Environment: real
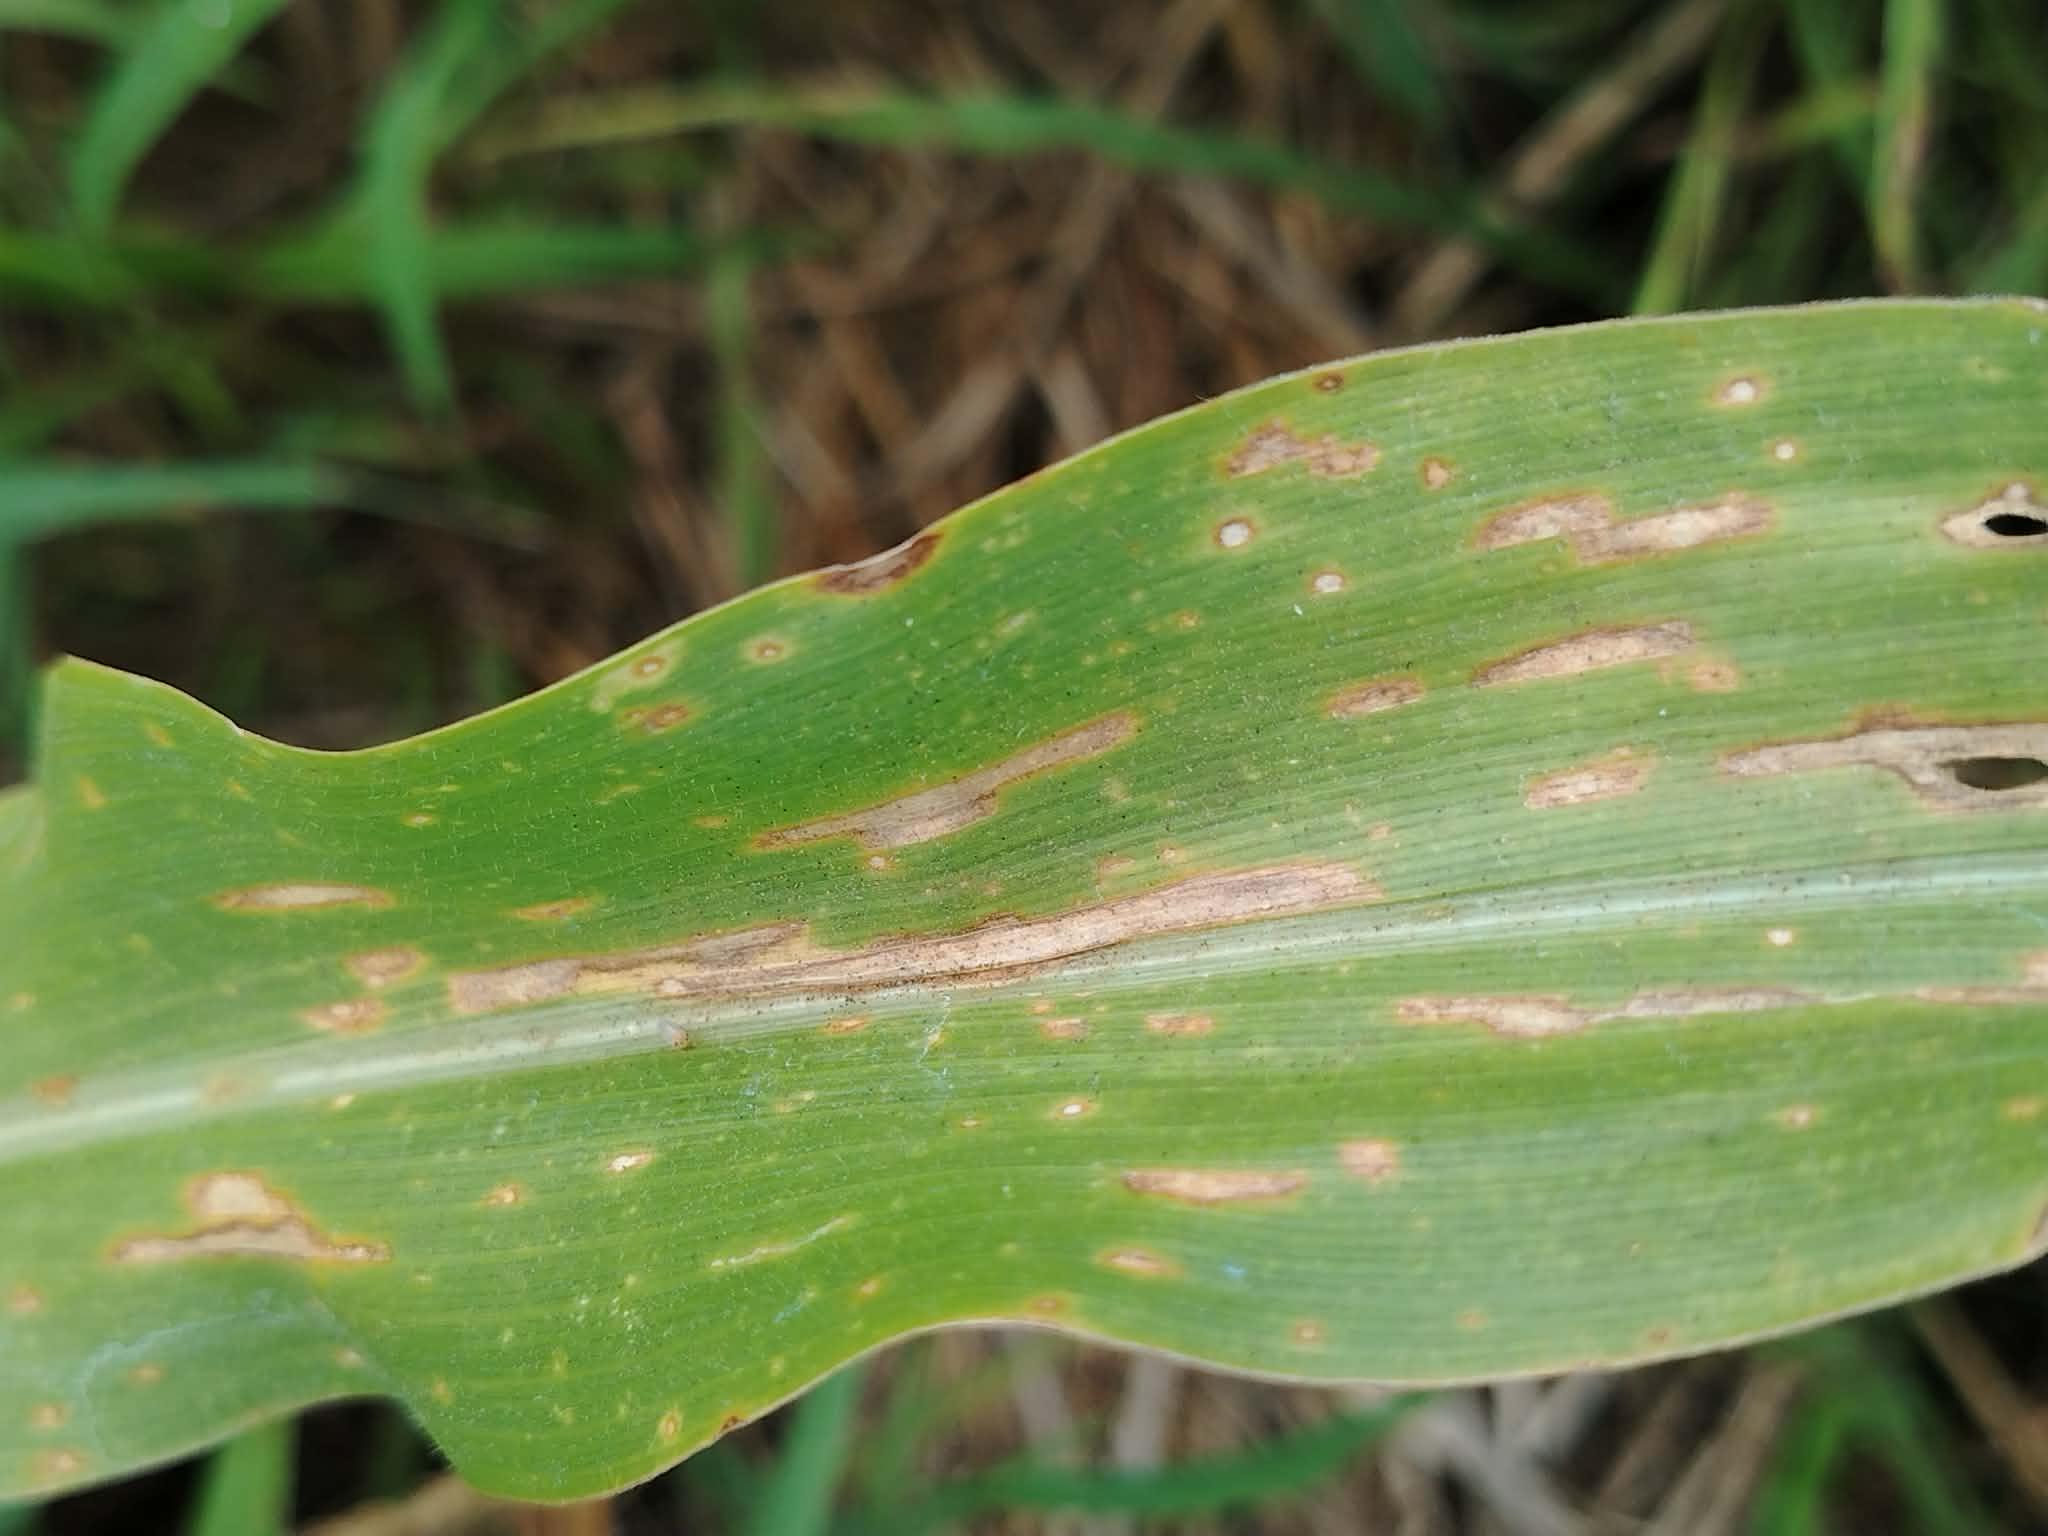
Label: gray_leaf_spot